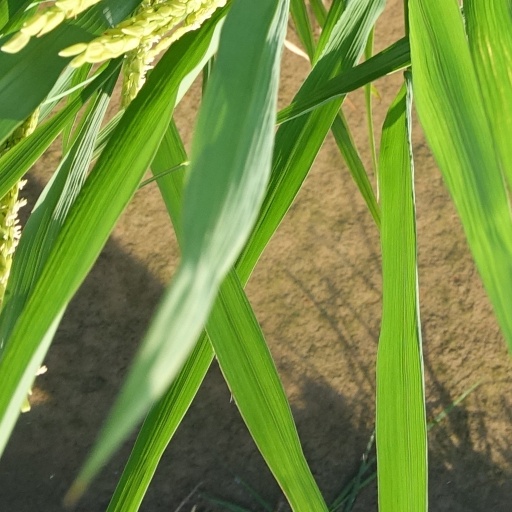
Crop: rice